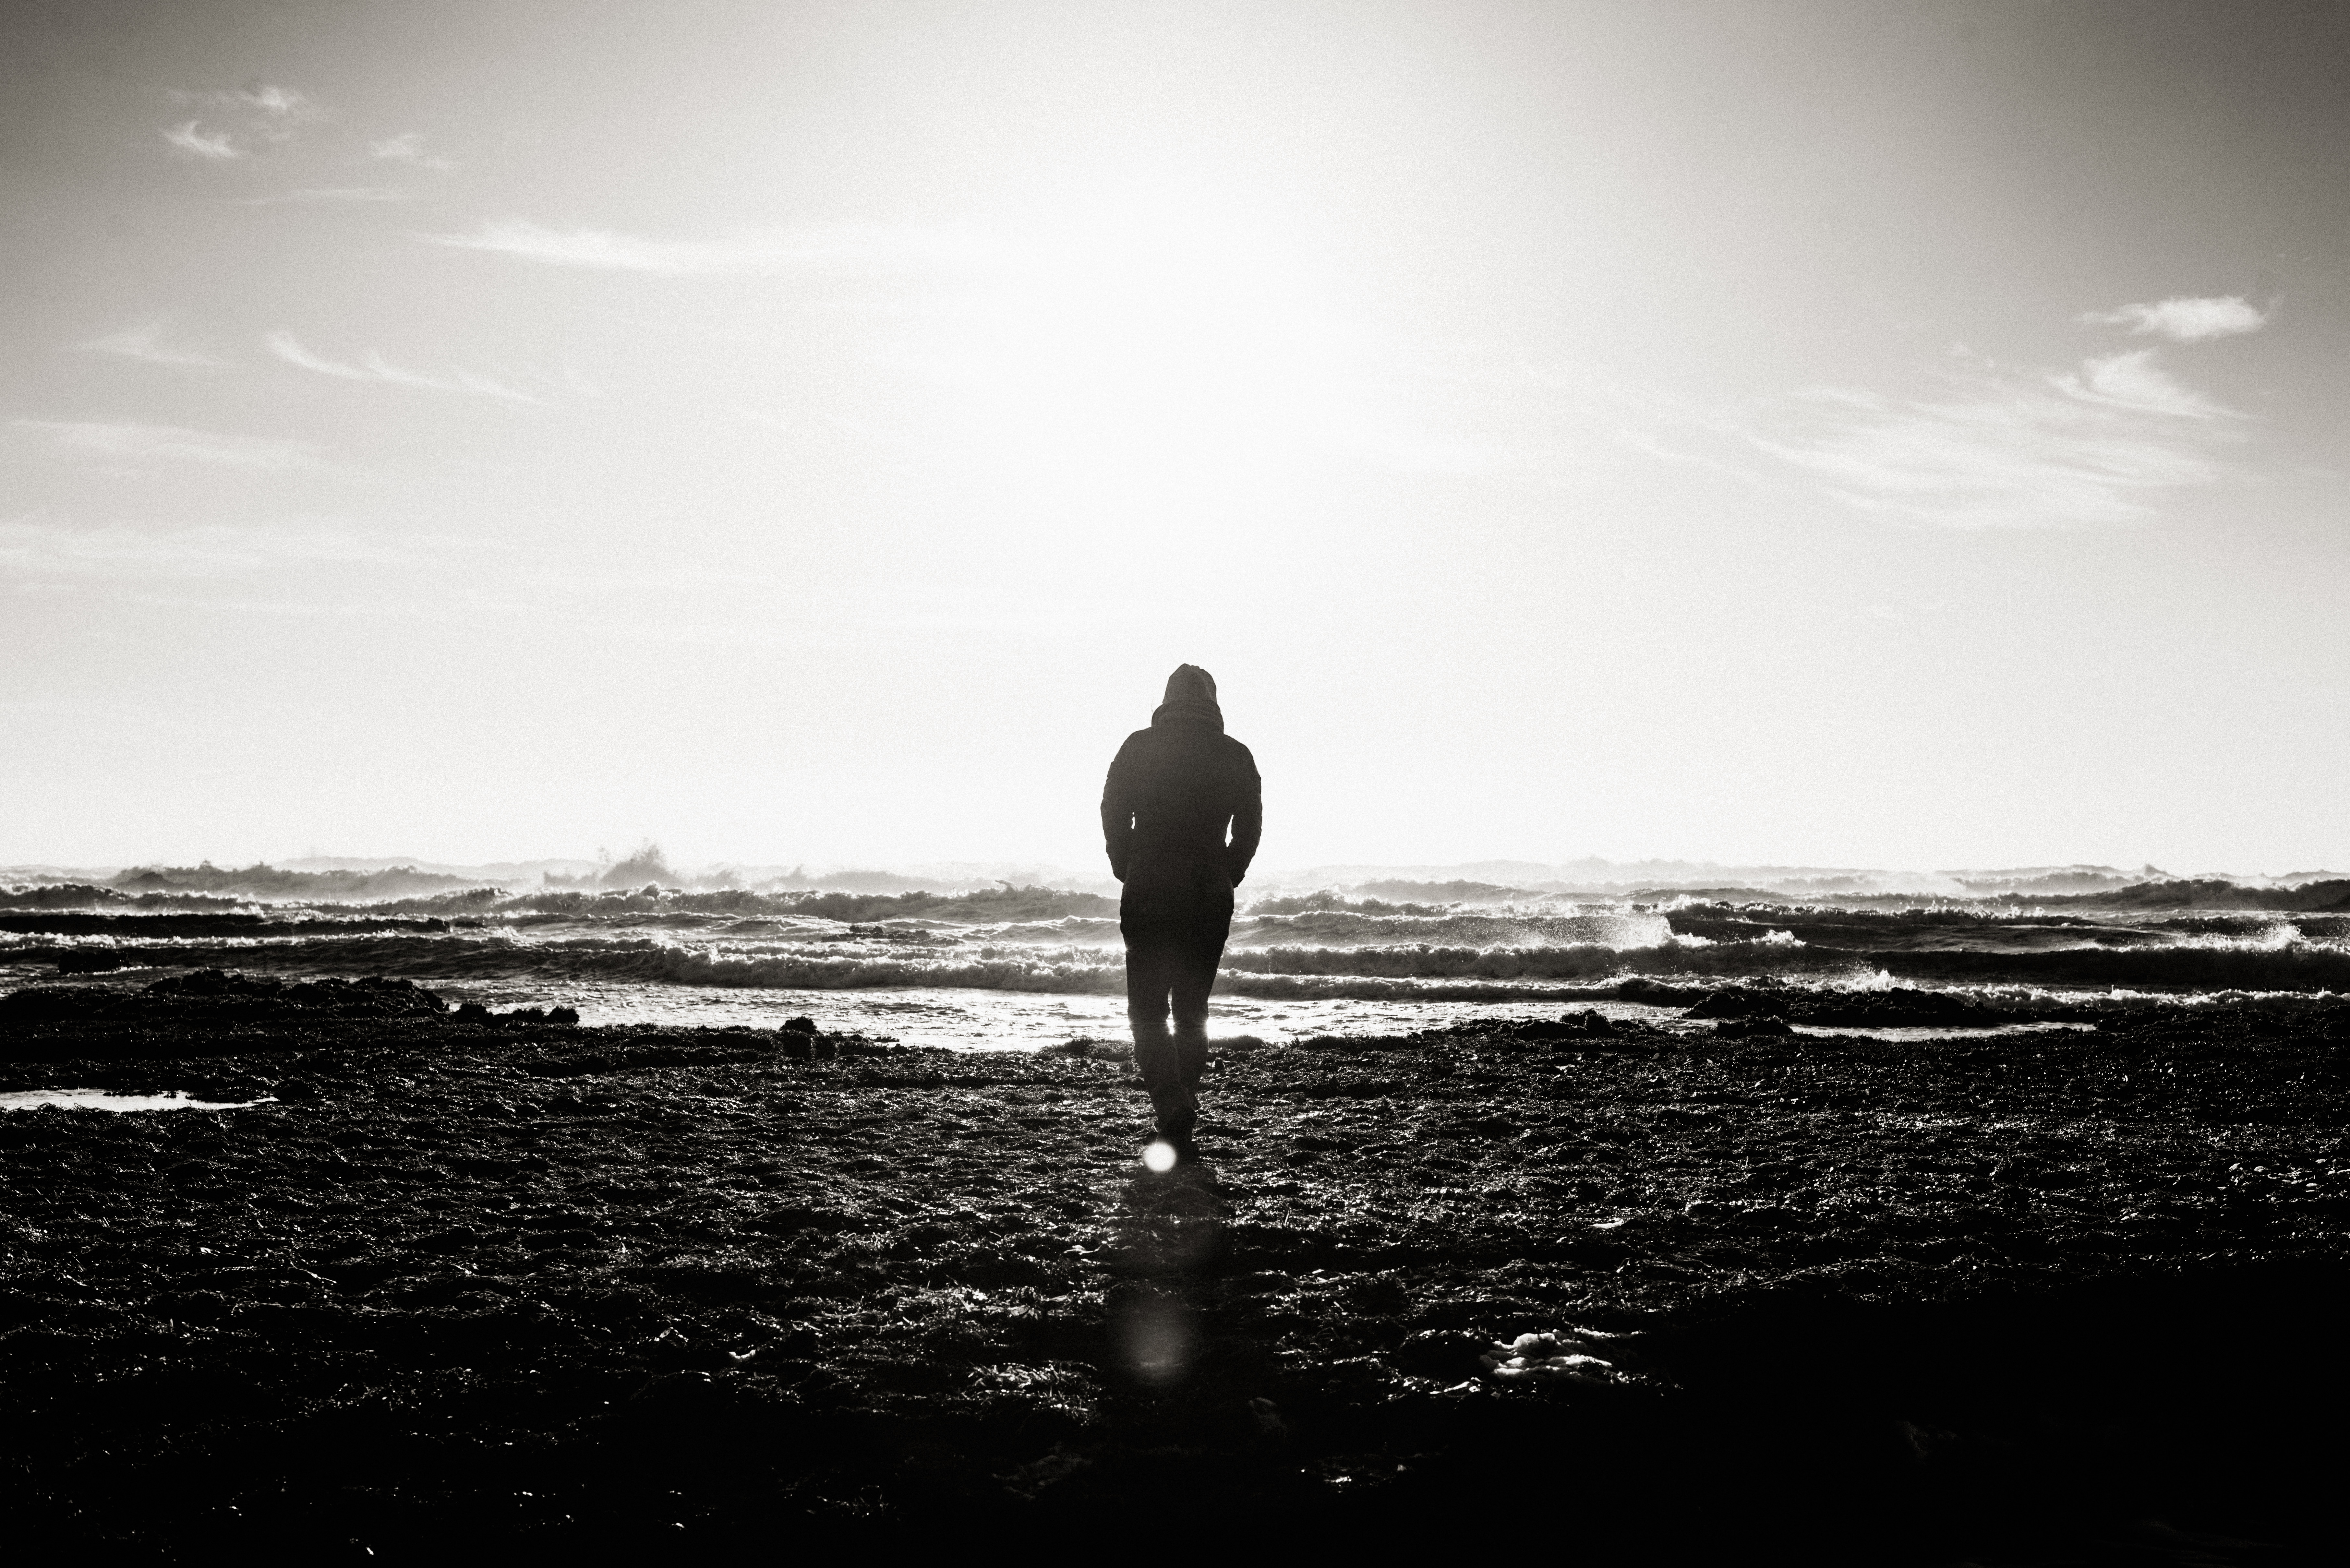
man, beach, landscape, sea, coast, water, ocean, horizon, silhouette, person, light, cloud, black and white, sky, sunset, photography, sunlight, morning, wave, daytime, reflection, seascape, darkness, black, monochrome, seashore, outdoors, waves, photograph, emotion, monochrome photography, sunglare